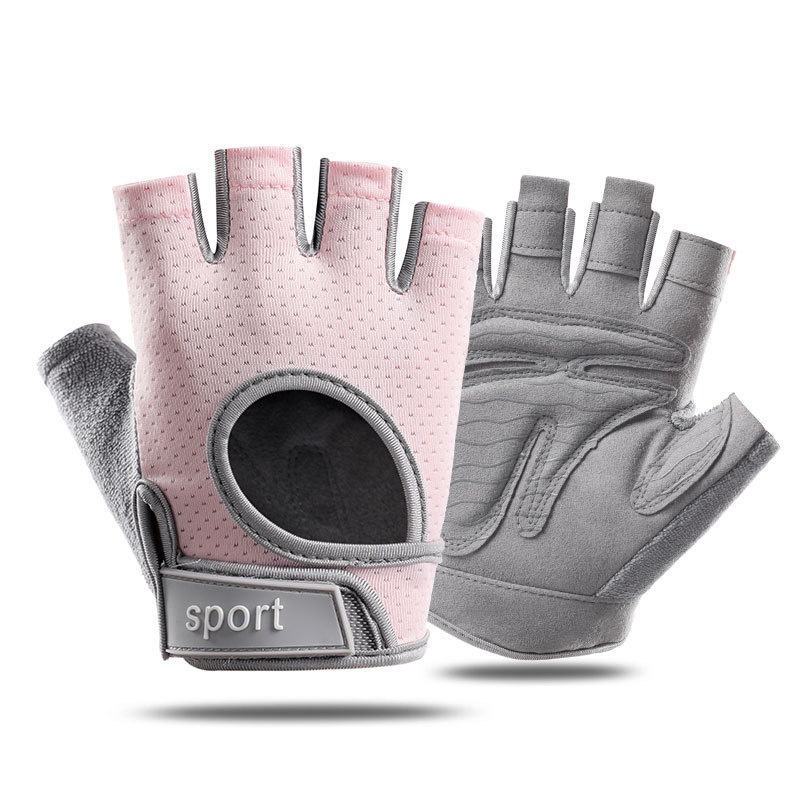
L Pink Silicone Padded Workout Gloves - Non-Slip Weightlifting Gloves for Enhanced Grip and Palm Protection
Brand: Techsale Australia
L Pink Silicone Padded Workout Gloves - Ultimate Grip and Palm Protection Designed for maximum performance and comfort, these Silicone Padded Workout Gloves provide superior grip and palm protection for weightlifting, strength training, and various fitness activities. The anti-slip silica gel patches ensure you can lift heavier weights safely and confidently. Key Features: Enhanced Grip: Silica gel patches on the palm for a secure, non-slip hold. Palm Protection: Thickened padding minimizes pressure and prevents calluses. Breathable Fabric: Lightweight and ventilated design keeps your hands cool and dry. Durable and Flexible: High-quality materials provide long-lasting performance and comfort. Fingerless Design: Ensures flexibility and freedom of movement for various exercises. Multi-Functional Use: Ideal for weightlifting, cross-training, cycling, and general fitness. Whether you're a beginner or a pro, these workout gloves will help you push your limits while keeping your hands protected and comfortable. Enhance your gym sessions with better grip and confidence! Returns, Refunds, and Replacements Products that are received faulty, damaged, or not as described are eligible for a return, refund, or replacement in accordance with the Australian Consumer Law (ACL). We are committed to ensuring all products meet the standards of quality and reliability expected by our customers. However, please note that we do not accept returns or provide refunds for change of mind. We encourage you to carefully consider your purchase to ensure it meets your needs and expectations. Delivery Timeframe Please note that we cannot guarantee the exact date of arrival, and the delivery timeframes (excluding weekends and public holidays) are as follows: For customers in Victoria, approximately 7-10 working days ; For customers in NSW, SA, ACT, and QLD, approximately 9-12 working days ; For customers in WA, NT, and TAS, approximately 9-12 working days .
Category: Sporting Goods > Fitness & General Exercise Equipment > Weight Lifting > Weight Lifting Gloves & Hand Supports